Timeline of the 2019–2020 Hong Kong protests (September 2020)

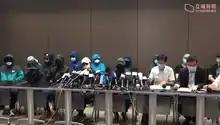
Six family members of the 12 Hong Kong activists arrested by the Guangdong Coast Guard in the South China Sea showed up, and held a press conference

After 20 days of secretive detention with zero news, the 12 families held a joint press conference stating their commitment to free their detained family members and sharing their legal obstacles when pleading with the Chinese authorities. As they seek international support to pressure China to follow international human rights protocols, they also ask the Hong Kong government to help negotiate their demands with the Chinese government. The four demands include allowing prescribed medications to be delivered and safely administered to the detainees, allowing phone calls with families, declining "state-mandated lawyers" assigned by Chinese government, and releasing these individuals to Hong Kong for a fair trial.